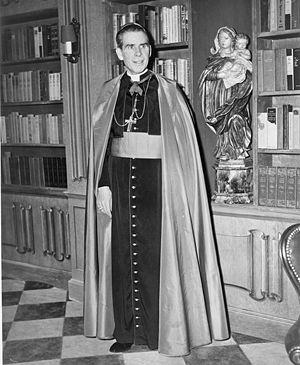
Cet article est consacré aux costumes en usage dans le clergé catholique.
Cette page dresse la liste des personnes béatifiées par le pape François.